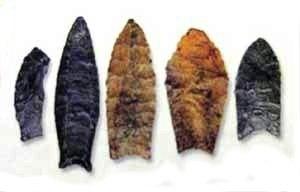
Les Amérindiens sont les premiers occupants du continent américain et leurs descendants. En 1492, l’explorateur Christophe Colomb pense avoir atteint les Indes orientales alors qu’il vient de débarquer en Amérique, aux Antilles. À cause de cette erreur, on continue d’utiliser le mot « Indiens » pour parler des populations du Nouveau Monde.